Cyrene Antiquity Museum

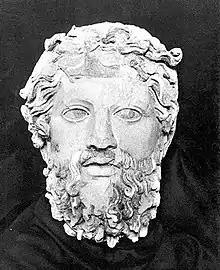
Head of Zeus (Cyrene Antiquity Museum)

Cyrene Antiquity Museum is an archaeological museum located in Shahhat, Libya. It contains several statues and mosaics from the ancient Greek and later Roman city Cyrene.